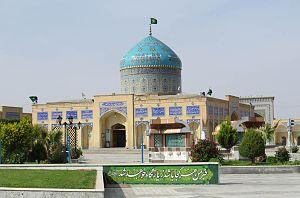
Kachmar est une ville du nord-est de l'Iran, dans la province du Khorassan-e Razavi. Elle est située à 217 km au sud de Machhad.